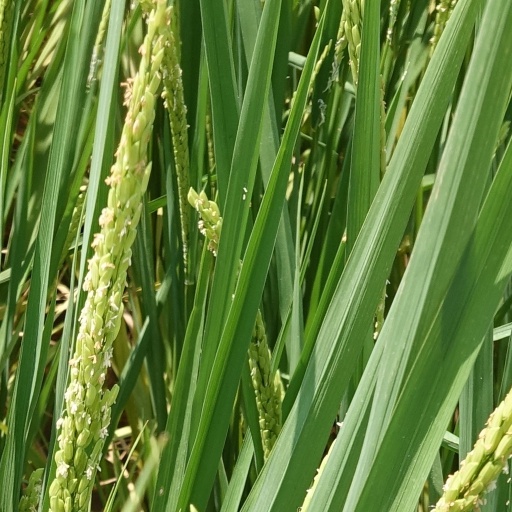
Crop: rice